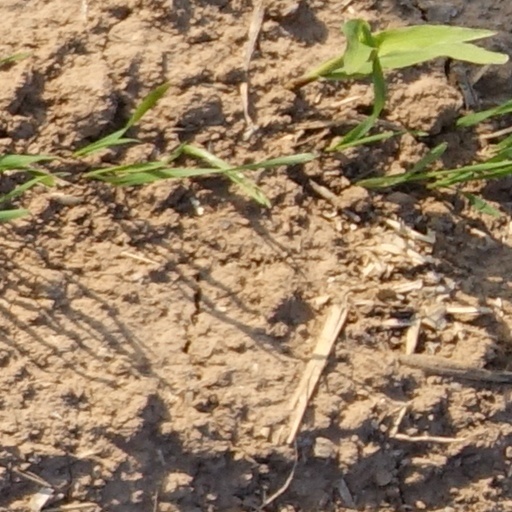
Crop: wheat